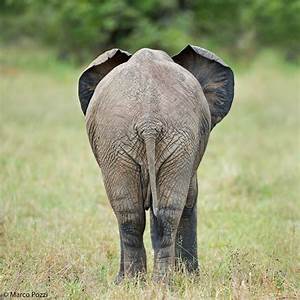
Label: elephant